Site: brandenburg
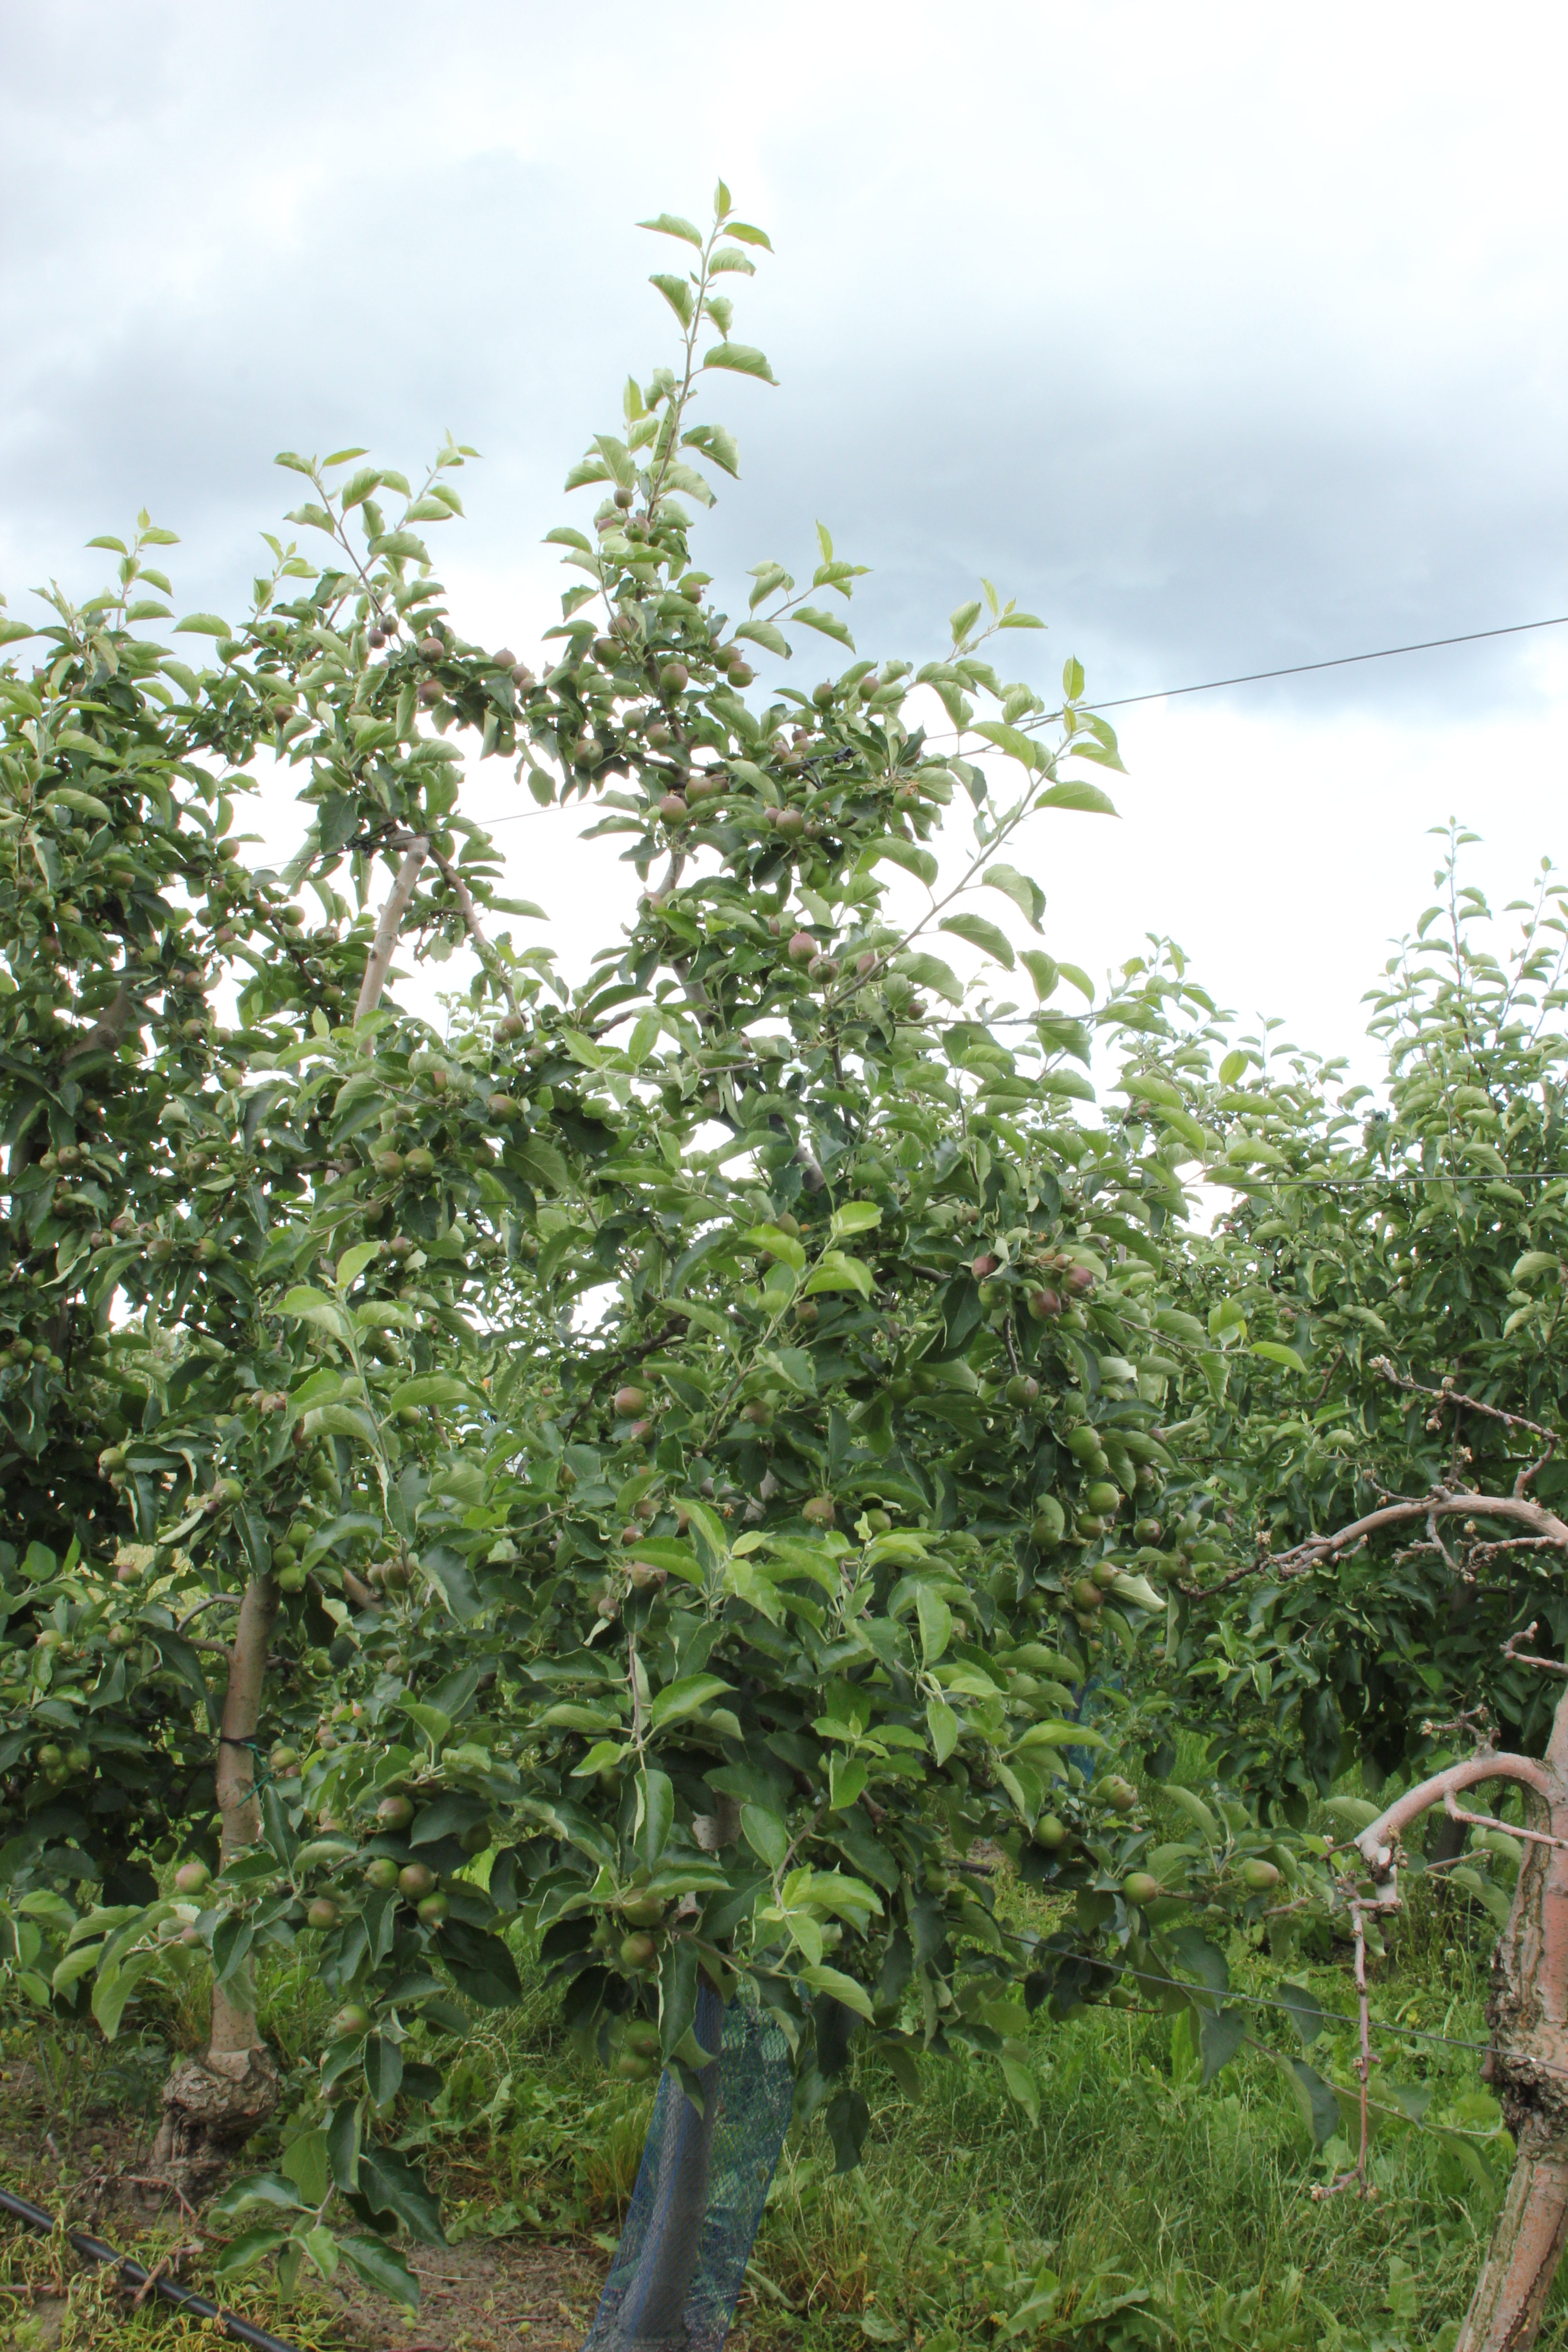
Growth stage (BBCH 73): Development of fruit